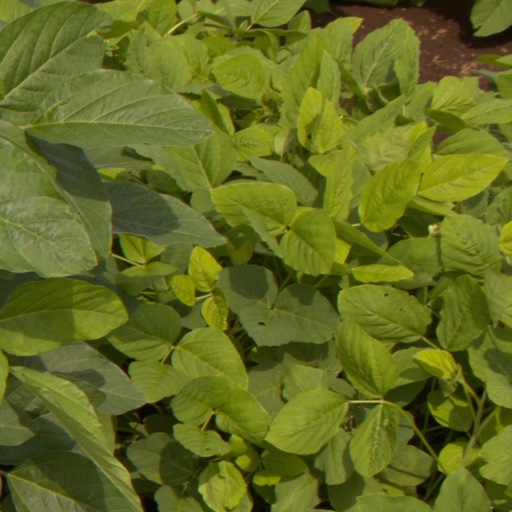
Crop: soybean